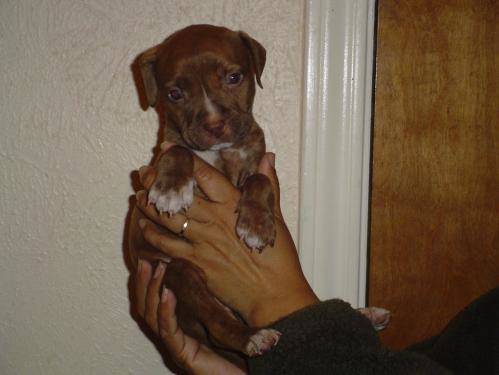
Label: dog